Heart Yorkshire

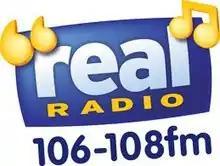
Real Radio logo, 2002 – 2012

Real Radio Yorkshire launched on 25 March 2002. The station transmitted from Emley Moor on 106.2 MHz FM, which covers the majority of South Yorkshire and West Yorkshire, including Barnsley, York, Selby, Harrogate, Doncaster, Huddersfield, Leeds, Rotherham and Wakefield. It also broadcast from Idle on 107.6 MHz FM to Bradford and Halifax, and on 107.7 MHz FM from Tapton Hill to Sheffield. Real Radio Yorkshire also broadcast across the whole of Yorkshire on DAB using the Regional MXR multiplex.